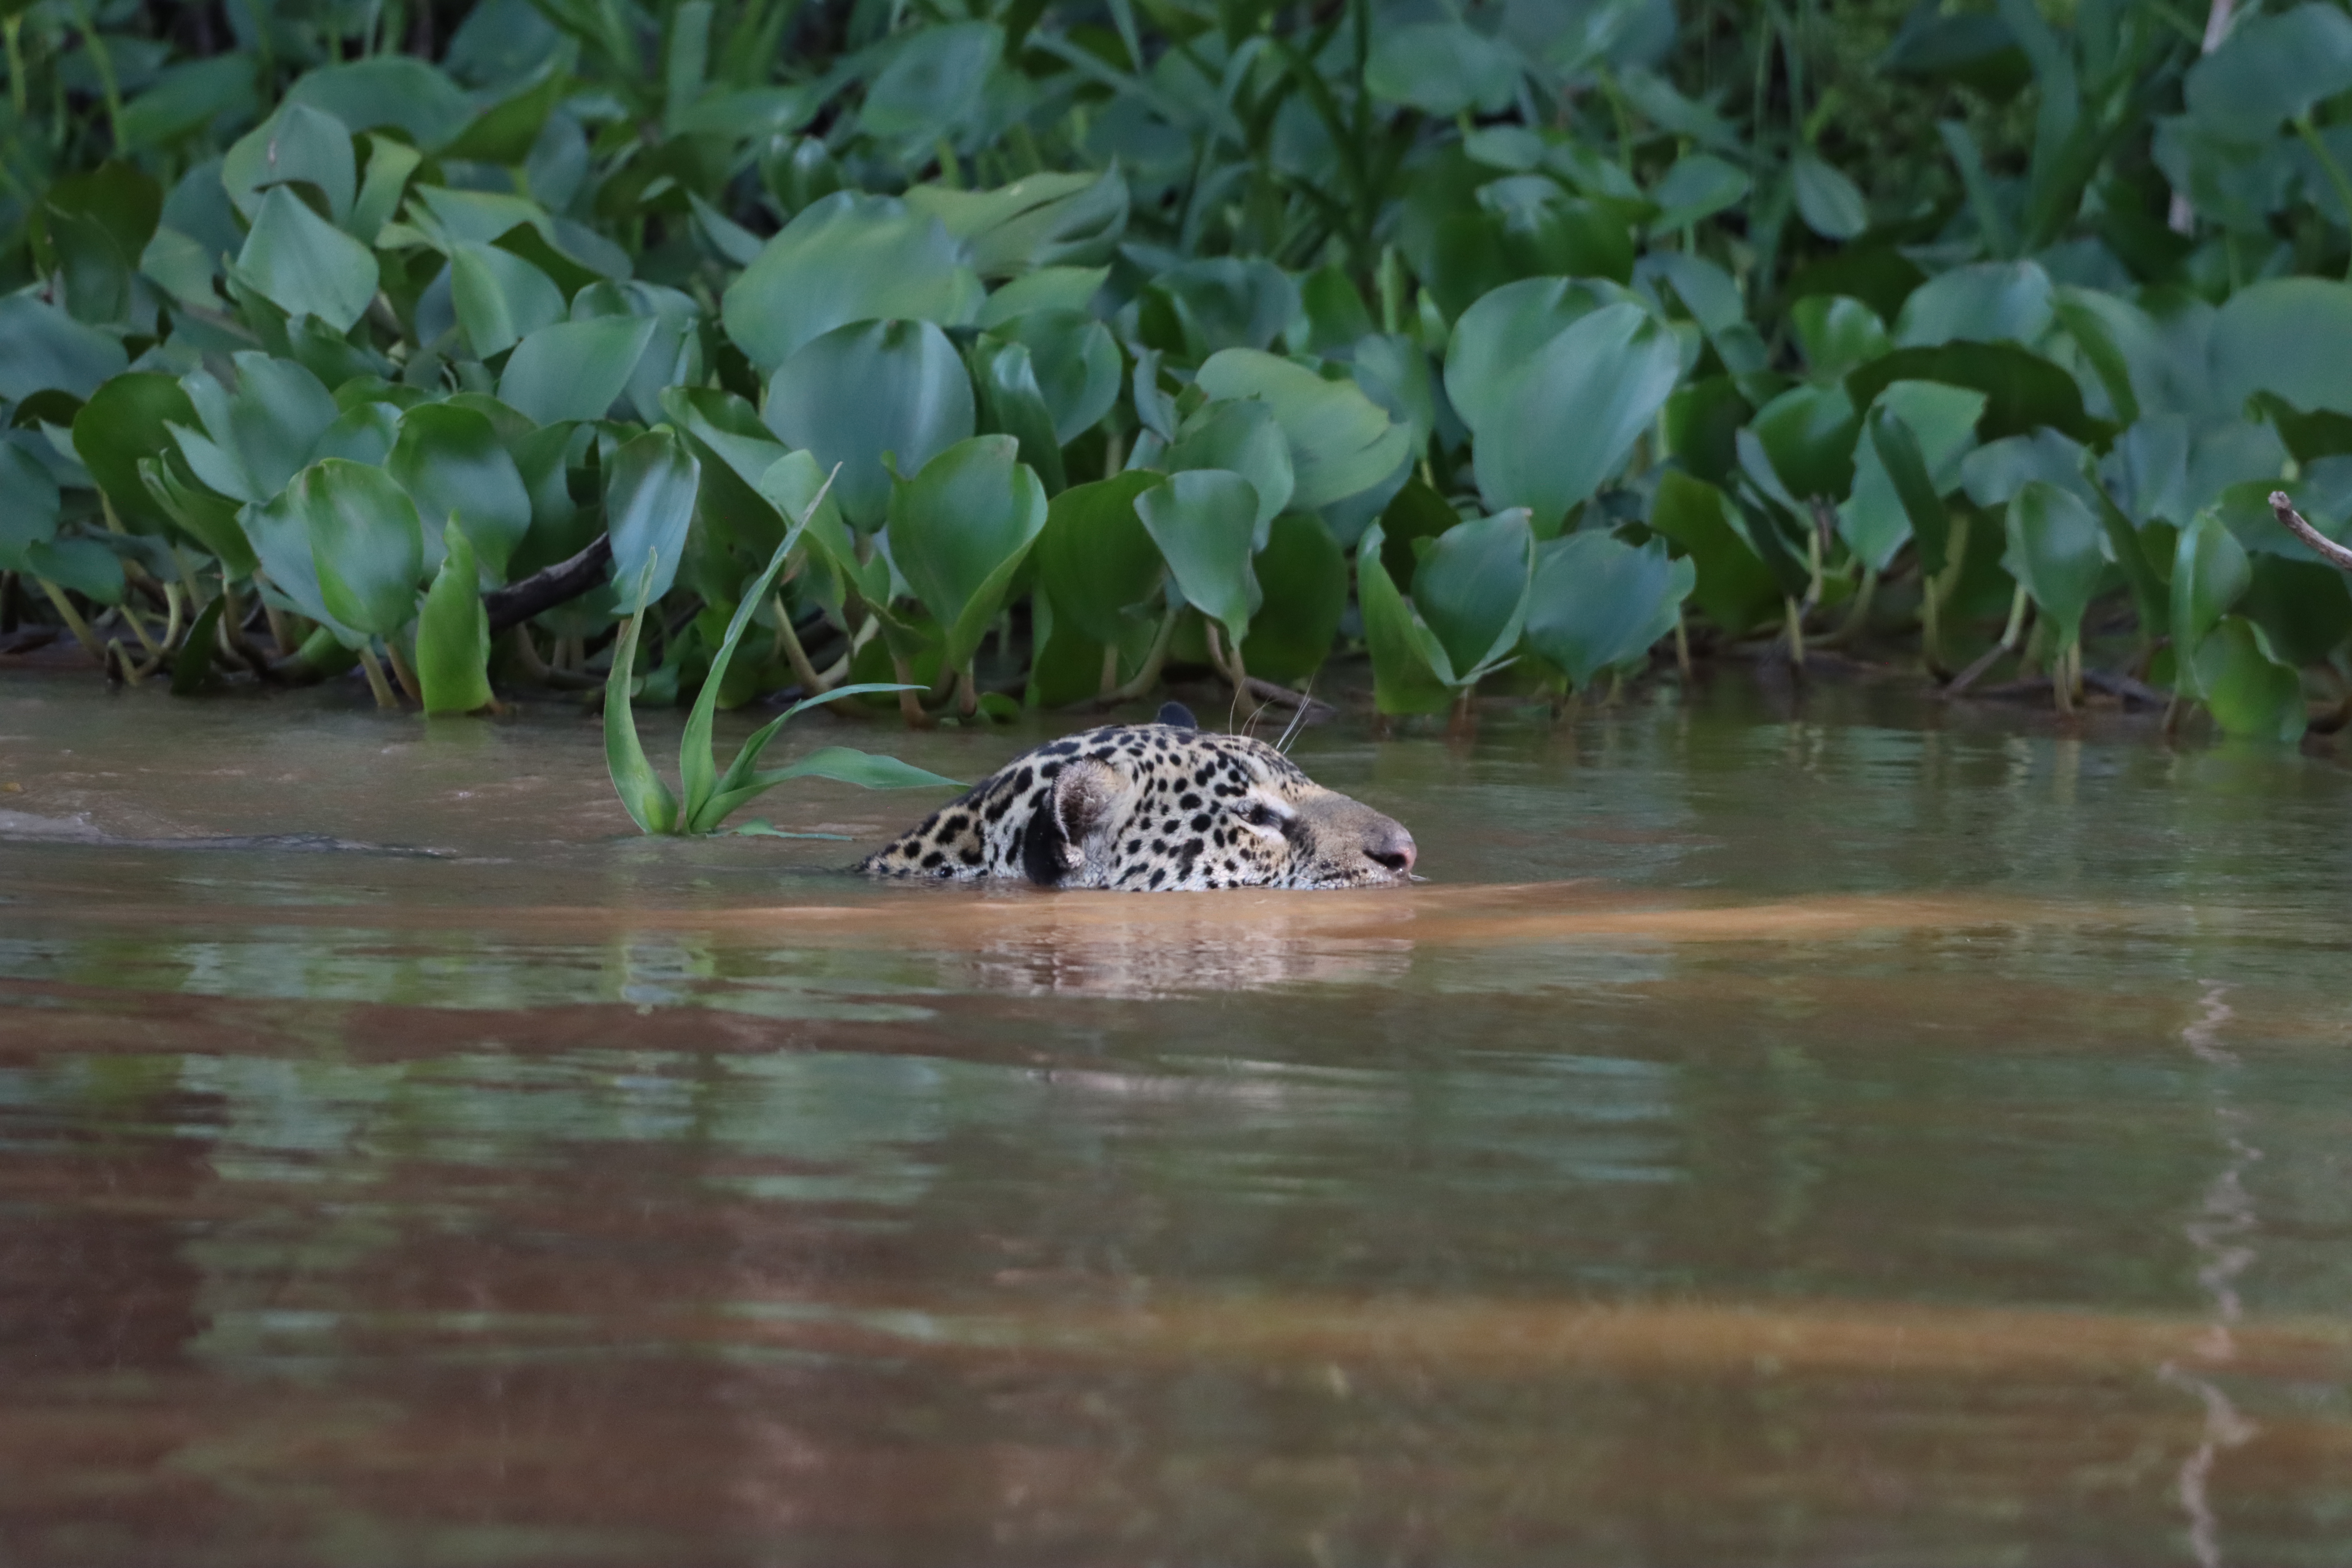
Jaguar: Marcela